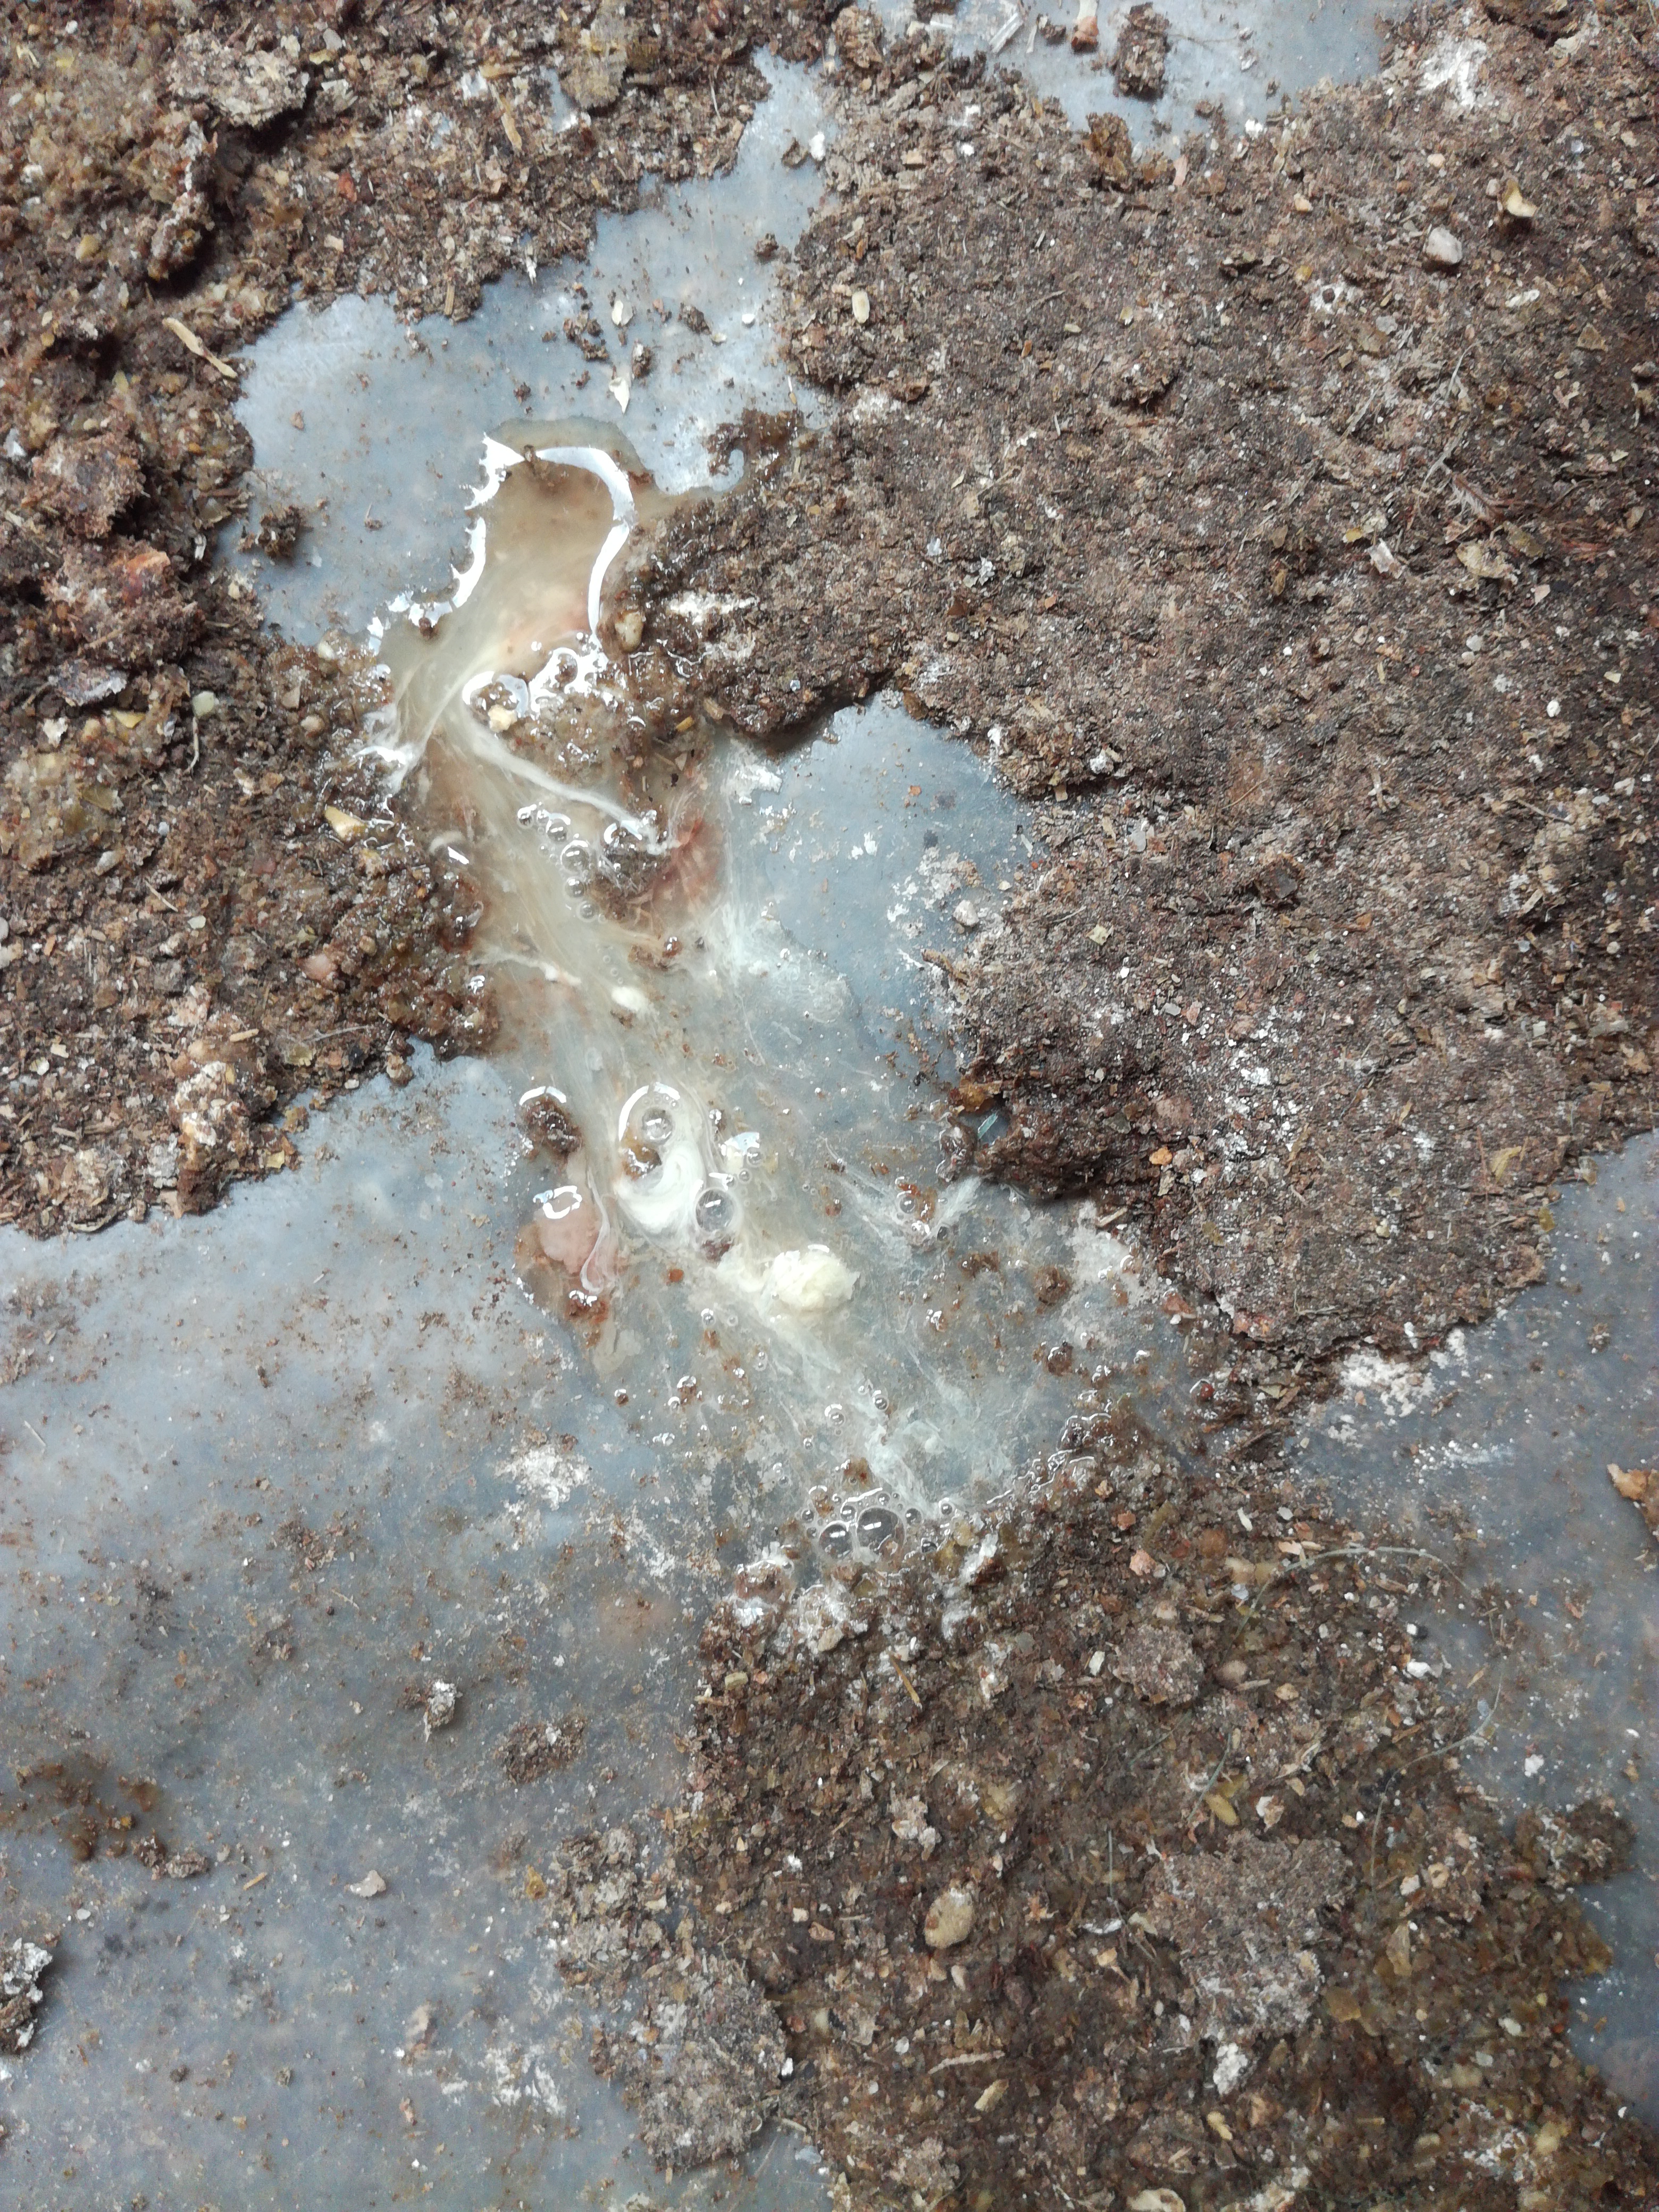
PCR-confirmed diagnosis: Salmonella